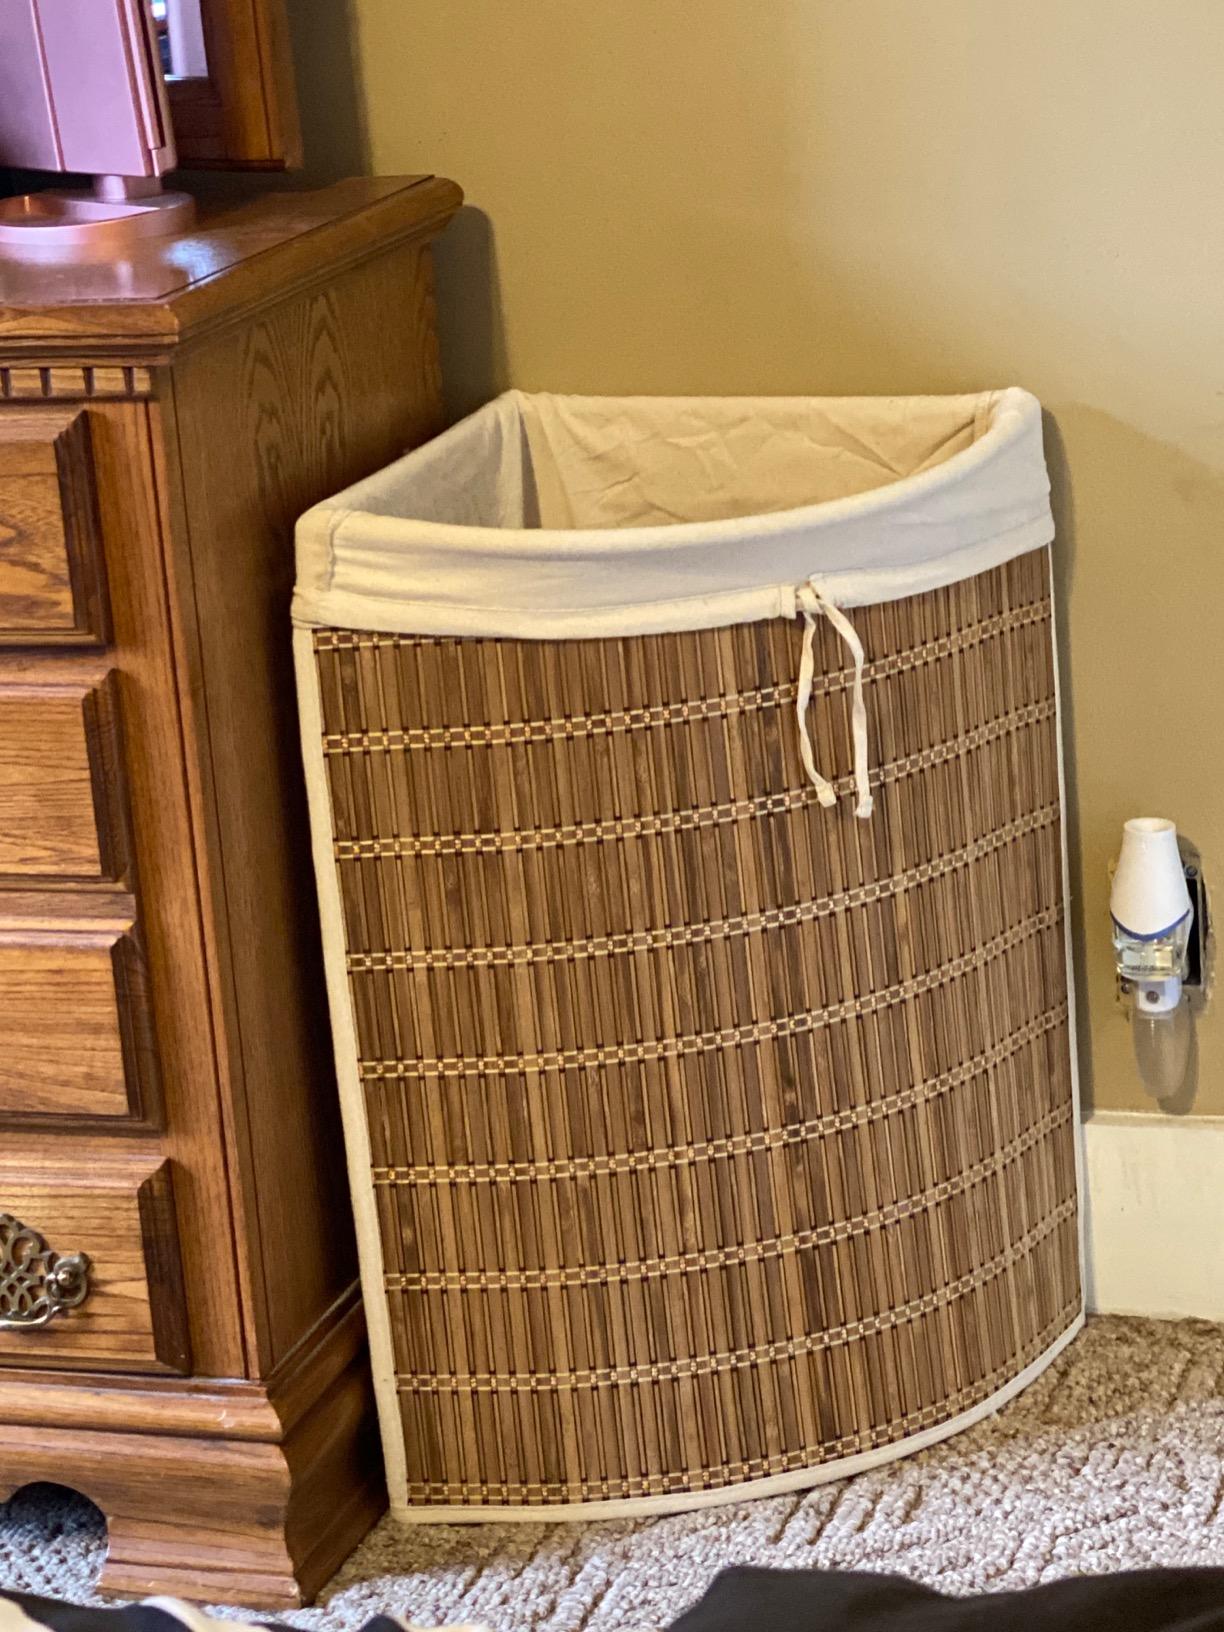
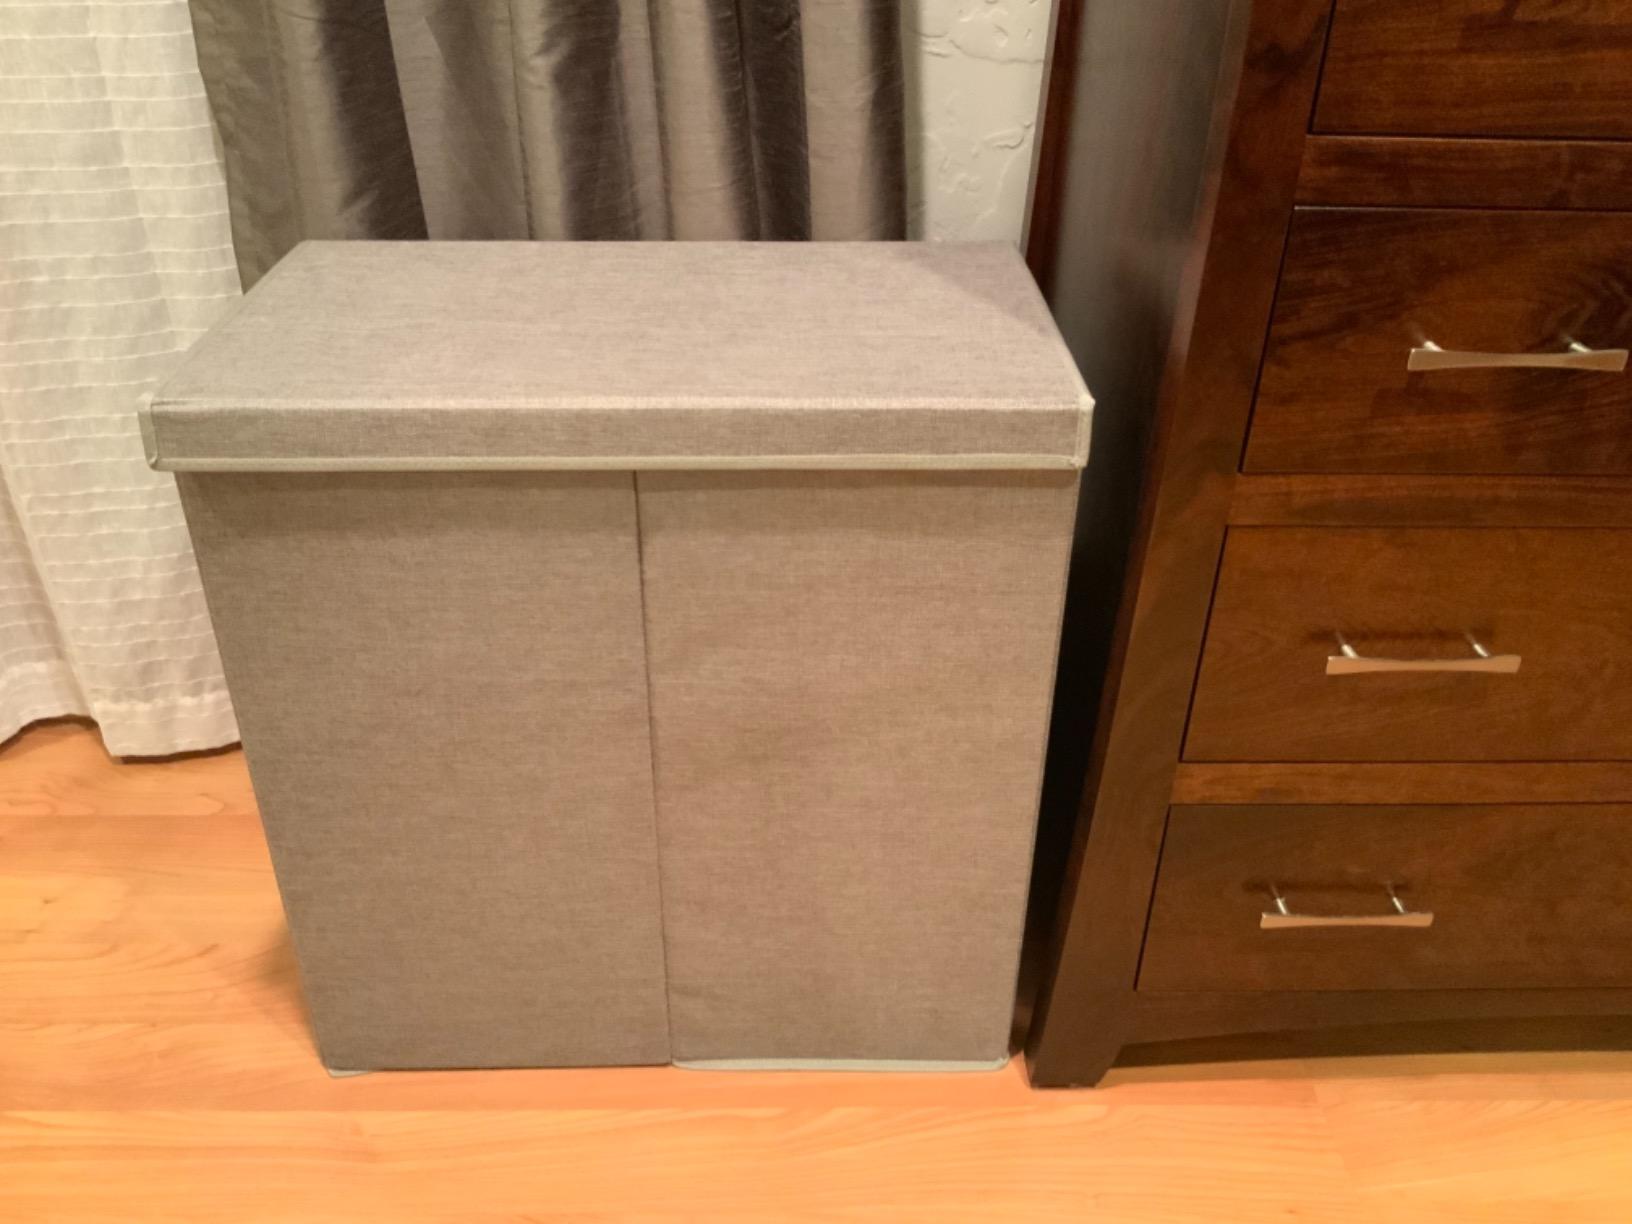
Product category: items_hamper
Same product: no